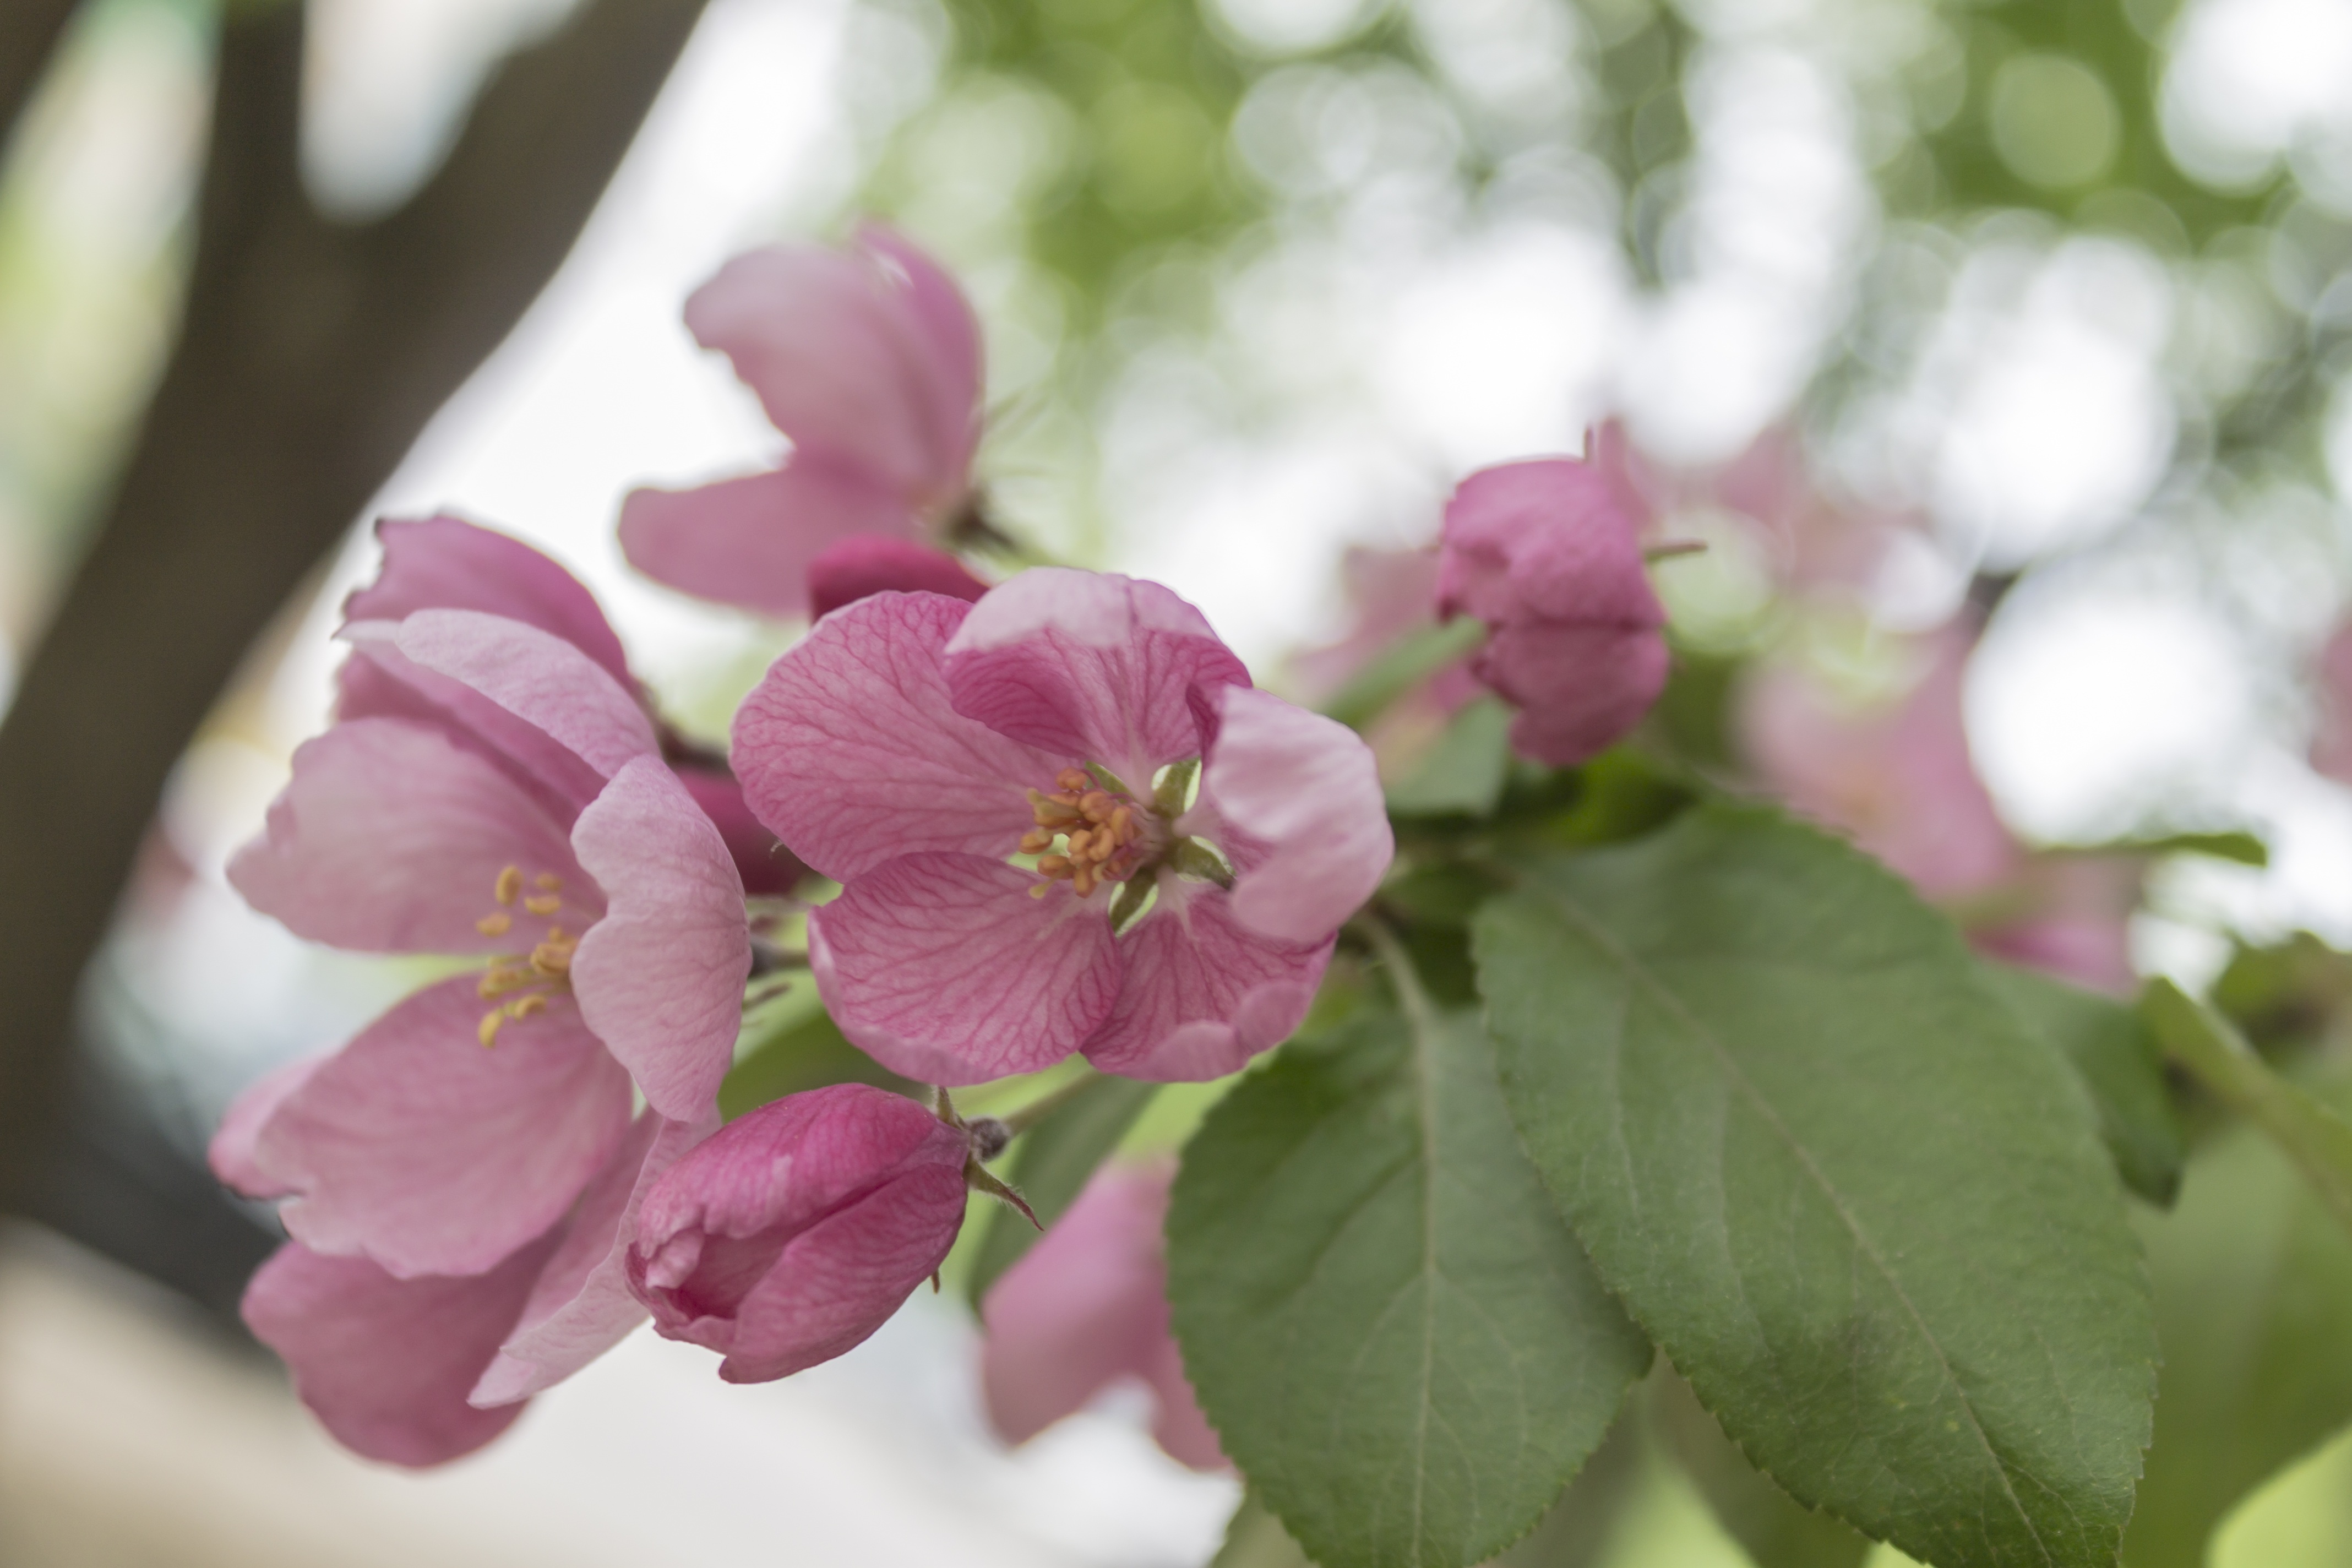
tree, branch, blossom, plant, leaf, flower, petal, bloom, spring, produce, botany, garden, pink, flora, flowers, floristry, apple tree, macro photography, flowering tree, flowering plant, apple flower, land plant